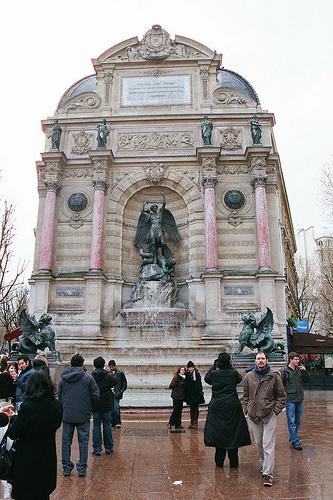
Weather: rain or strom